After Yang

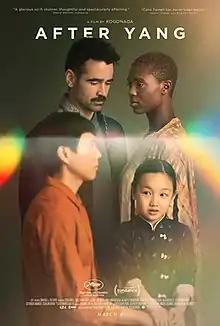
Theatrical release poster

After Yang is a 2021 American science fiction drama film written, directed, and edited by Kogonada. It stars Colin Farrell, Jodie Turner-Smith, Justin H. Min, Malea Emma Tjandrawidjaja, and Haley Lu Richardson. It is one of the final feature films scored by composer Ryuichi Sakamoto before his death in 2023. The plot follows a family's attempts to repair their android son after he becomes unresponsive, and can no longer assist their adoptive Chinese daughter. It delves into themes of memory, death, loss, and humanness.